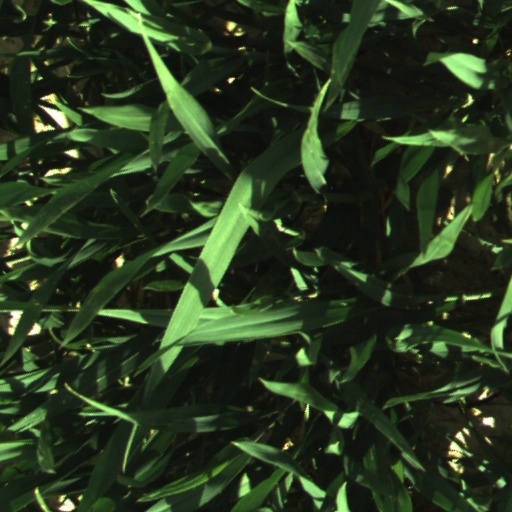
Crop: wheat